Sultanate of the Maldive Islands

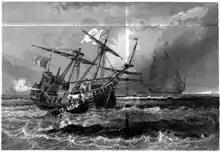
The wreck of the "Corbin", 1865

The importance of the Arabs as traders in the Indian Ocean by the 12th century may partly explain why the last Buddhist king of Maldives Dhovemi converted to Islam in the year 1153 (or 1193, for certain copper plate grants give a later date). The king thereupon adopted the Muslim title and name (in Arabic) of Sultan (besides the old Dhivehi title of "Maha Radun" or "Ras Kilege" or "Rasgefānu") Muhammad al-Adil, initiating a series of six Islamic dynasties consisting of eighty-four sultans and sultanas that lasted until 1932 when the sultanate became elective. The formal title of the Sultan up to 1965 was, "Sultan of Land and Sea, Lord of the twelve-thousand islands and Sultan of the Maldives" which came with the style "Highness". The person traditionally deemed responsible for this conversion was a Sunni Muslim visitor named Abu al-Barakat Yusuf al-Barbari. His venerated tomb now stands on the grounds of Medhu Ziyaaraiy, opposite the Hukuru Mosque in the capital Malé. Built in 1656, this is the oldest mosque in Maldives.